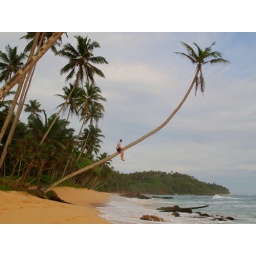
...and one of two dressed monkeys playing around on it (second monkey operated the camera).